Stephen Hung

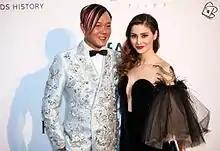
Hung and wife in 2016

He was the joint chairman of Hong Kong-listed "The 13 Holdings Limited". He is the chairman of The Taipan Investment Group and vice-chairman of Rio Entertainment Group, which operates the Rio Hotel & Casino in Macau.